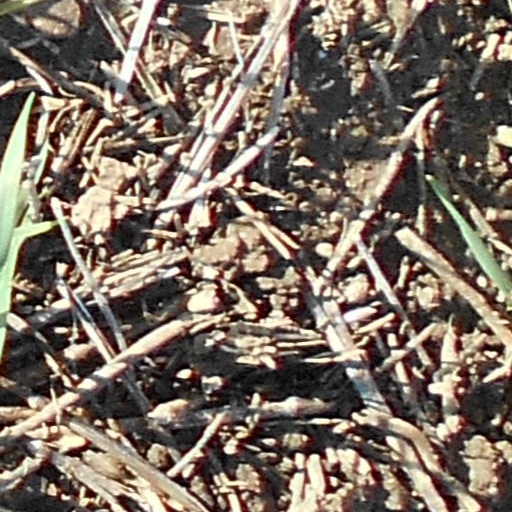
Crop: wheat